Akshay Kumar

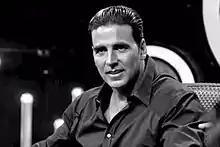
Kumar in 2013

He helped Khanna with editing the drafts of her debut book "Mrs Funnybones". He is a teetotaller but has endorsed for a liquor brand in the past. Half of the sum was given for "daan" (charity work), of which he has been doing more of in recent times. In 2013, one of his fan travelled from Haryana to Mumbai, to meet him. The journey took him 42 days. When he reached Kumar's building, he was informed that Kumar was in Casablanca. The fan stayed outside the building for one week before Kumar met him. Kumar has come out in support and lauded the Sports Minister Rajyavardhan Singh Rathore for his stand against corruption. The minister said that the government entrusted CBI in the investigation against the corrupt officials in sports department.